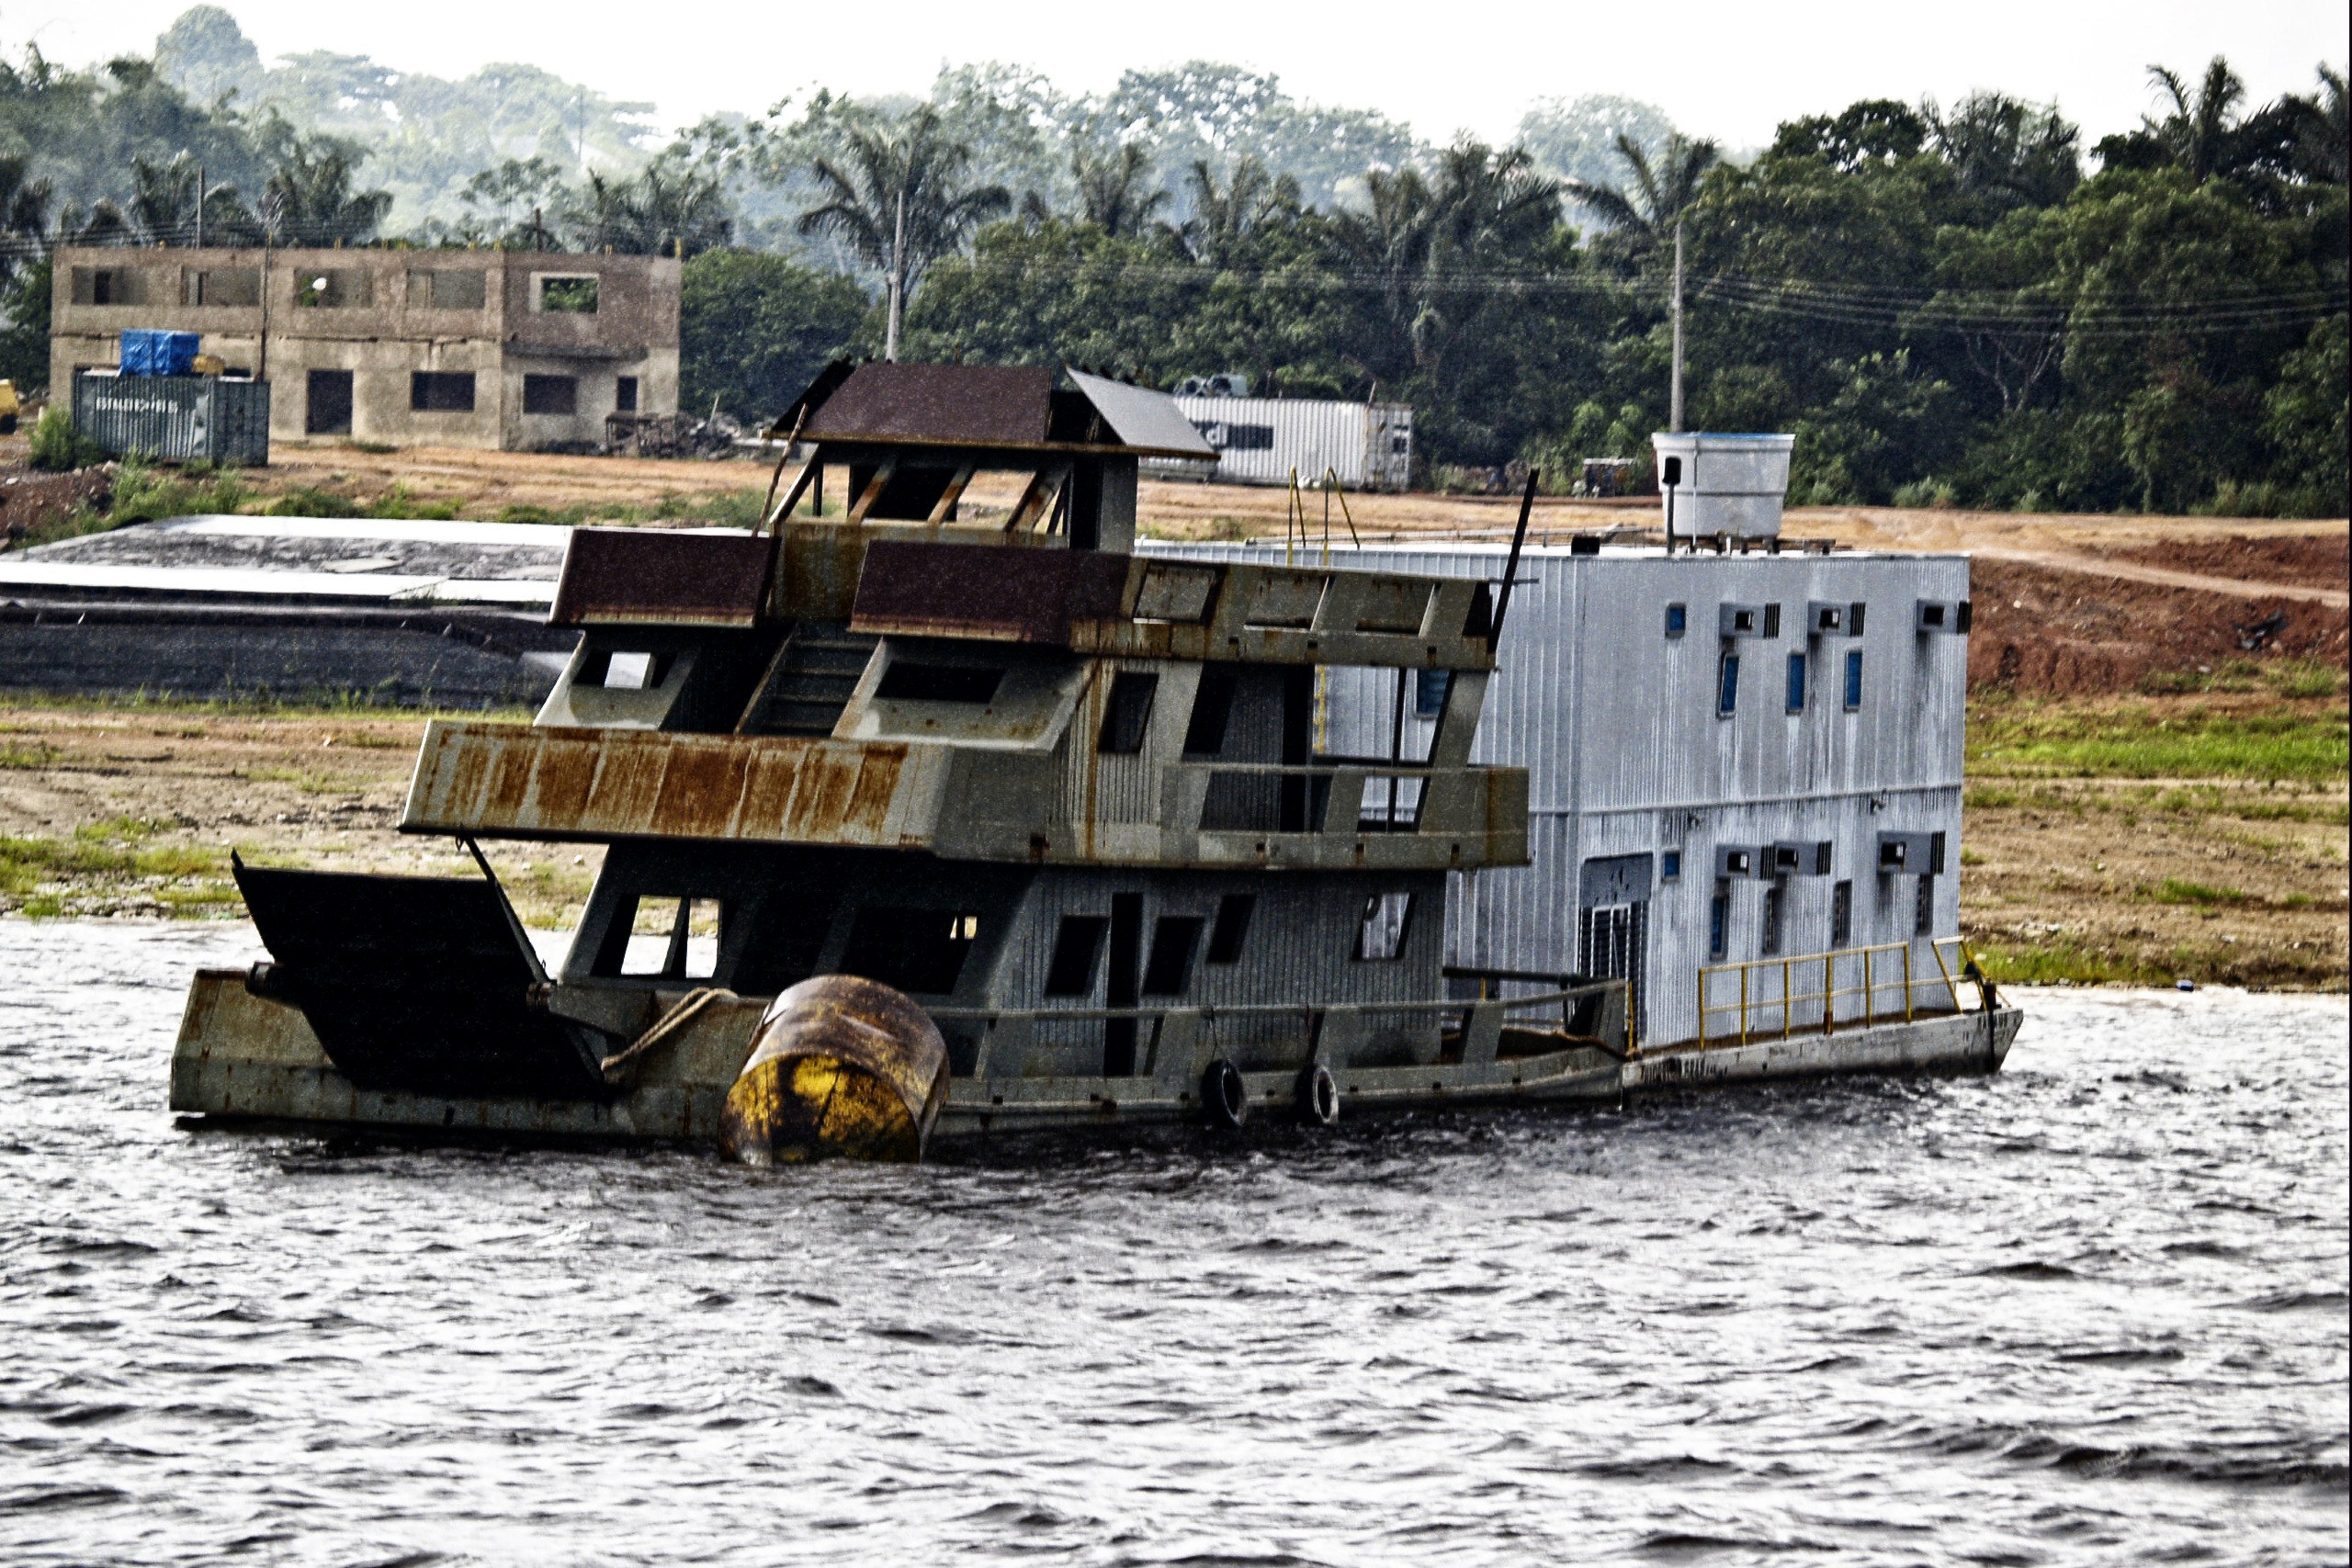
landscape, water, nature, boat, river, ship, transport, vehicle, scenery, cargo ship, waterway, ferry, brazil, tugboat, watercraft, amazonas, shipwreck, barge